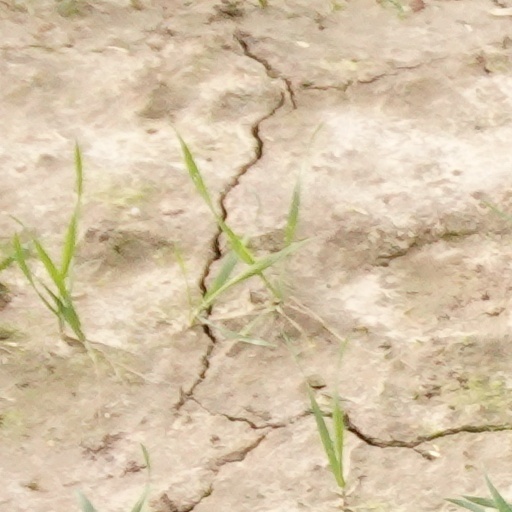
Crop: wheat